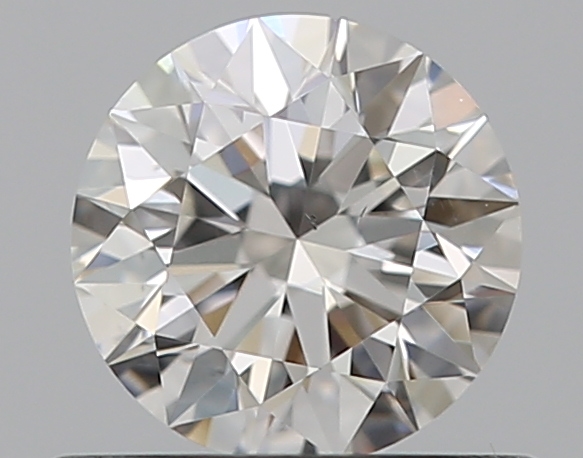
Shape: round
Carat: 0.51
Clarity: VS2
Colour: G
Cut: EX
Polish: EX
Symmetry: EX
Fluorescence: N
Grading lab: GIA
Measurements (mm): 5.09 x 5.11 x 3.19